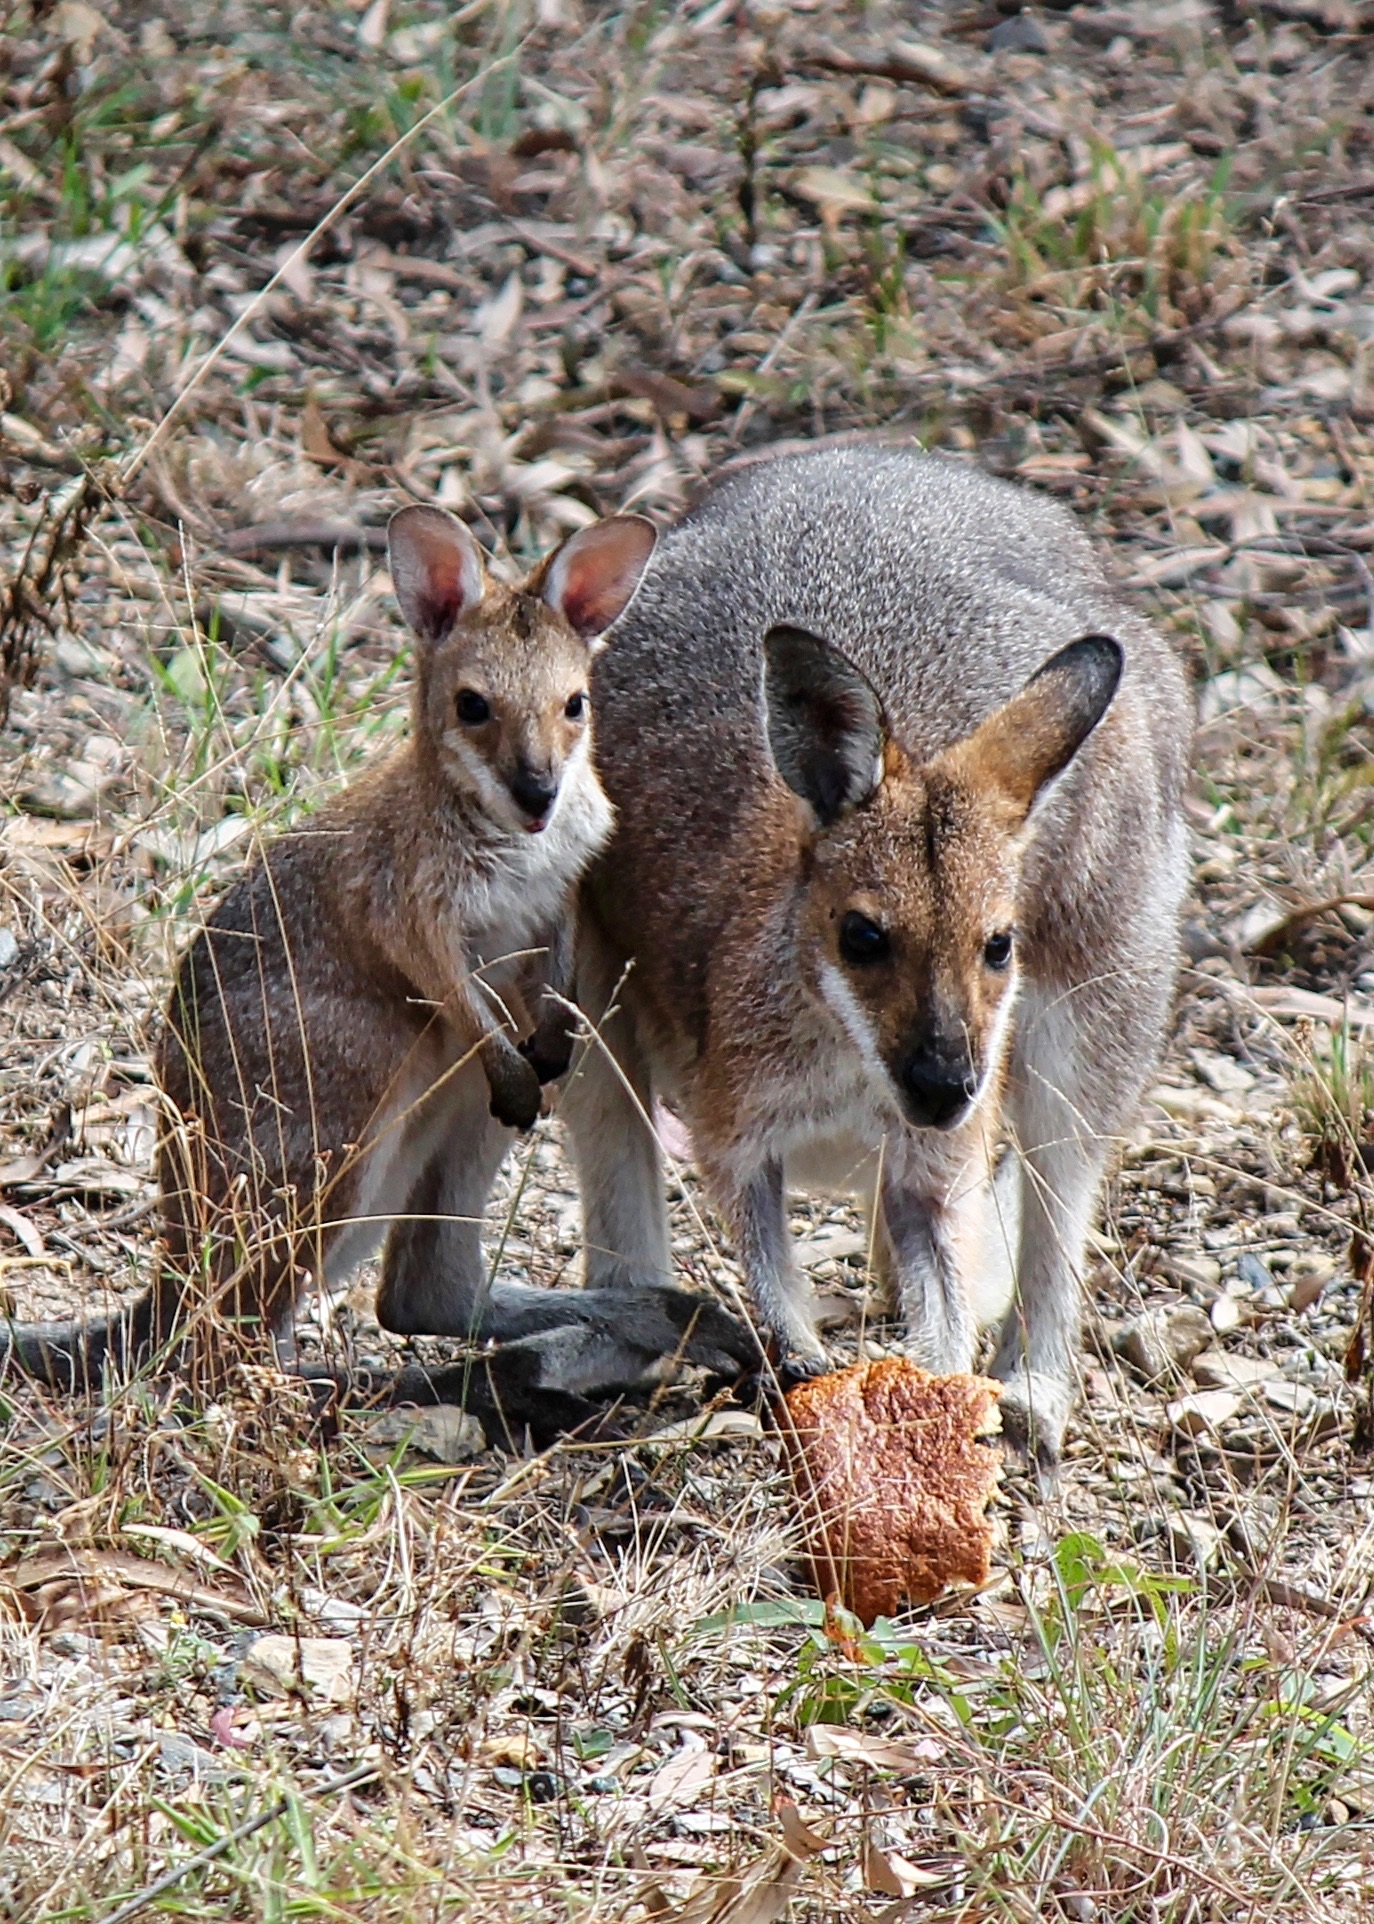
animal, wildlife, mammal, baby, fauna, kangaroo, wallaby, australia, vertebrate, joey, marsupial, white tailed deer, macropodidae, dog like mammal, red wolf, kit fox, dhole, hopping